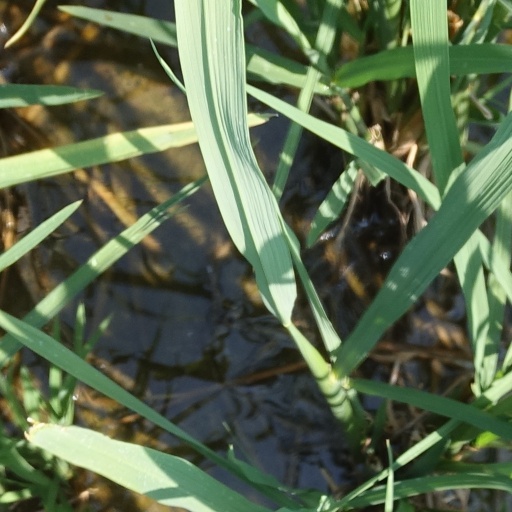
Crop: rice